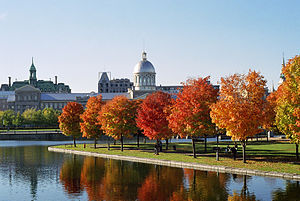
Montreal / Geografi / Klima
Bonsecours Market om efteråret.
Montreal er en by i den canadiske provins Quebec. Byen er Quebecs største by med 1.698.062 og 4.027.100 indbyggere i metropolregionen; Den er Canadas næststørste by samt Nordamerikas 8. største. Montreal er den næststørste franskstalende by i verden. Byen er opkaldt efter Mount Royal, en bakke i midten af byen. Byen ligger på Île de Montréal samt et par mindre øer rundt omkring denne, den største kendt som Île Bizard. Øerne ligger, hvor Riviére des Outaouais mødes med Saint Lawrence-floden.